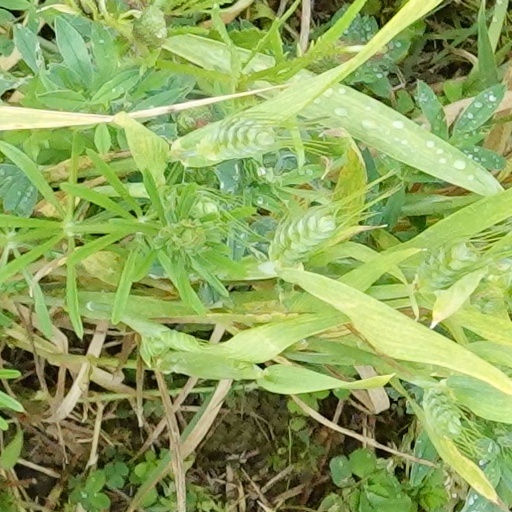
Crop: wheat